Sakthan Thampuran

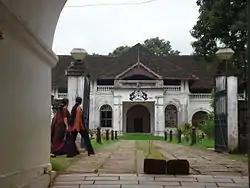
A view of the entrance of Shakthan Thampuran Palace where he was cremated.

Thampuran married twice. His first wife was from the reputed “Vadakke Kuruppath” family of Thrissur whom he married when he was 30 years old. He is said to have had a daughter with this first wife. However, this "Nethyar Amma" (title of the consort of the Cochin "Rajah") died soon after birth. Thereafter the Thampuran remained unmarried for a few decades, marrying again at the age of 52. The second wife of Thampuran was Chummukutty "Nethyar Amma" of the "Karimpatta" family and was a musician and dancer. She was 17 at the time of her marriage with the Thampuran. Thampuran died after 4 years of the marriage. At the time, widowed "Nethyar Ammas" did not receive monetary support from the state, so Chummukutty, at the age of 21, returned to her ancestral home.